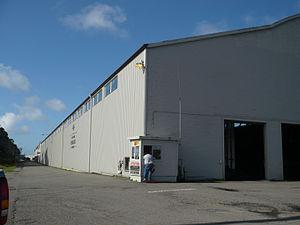
Brainard est un secteur non constitué en municipalité du comté de Humboldt (Californie), aux États-Unis. Elle est située sur la Northwestern Pacific Railroad, à environ 4 milles au sud-sud-ouest d'Arcata, à une altitude de 7 pieds.